Kid with the Golden Arm

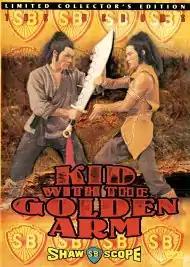
DVD release cover

Kid with the Golden Arm (original title: 金臂童, pinyin: "Jīn bì tóng") is a 1979 Shaw Brothers kung fu film directed by Chang Cheh and produced by Mona Fong. It is one of the few Venom Mob films to include Wei Pai (Snake Venom).